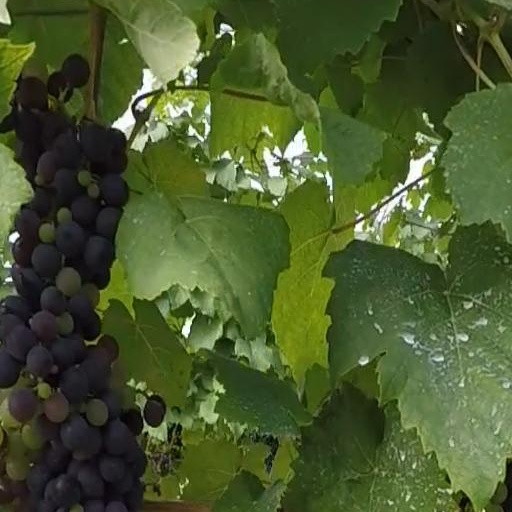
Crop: grape